New Gaol, Bristol

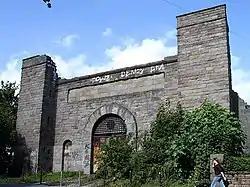

The New Gaol (also sometimes known as The Old City Gaol) is in Cumberland Road, Spike Island, Bristol, England, near Bristol Harbour.